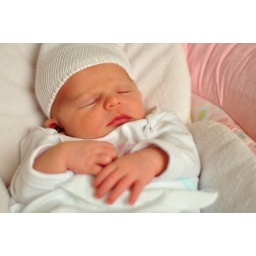
Claire sleeps so well in her pink bouncy seat